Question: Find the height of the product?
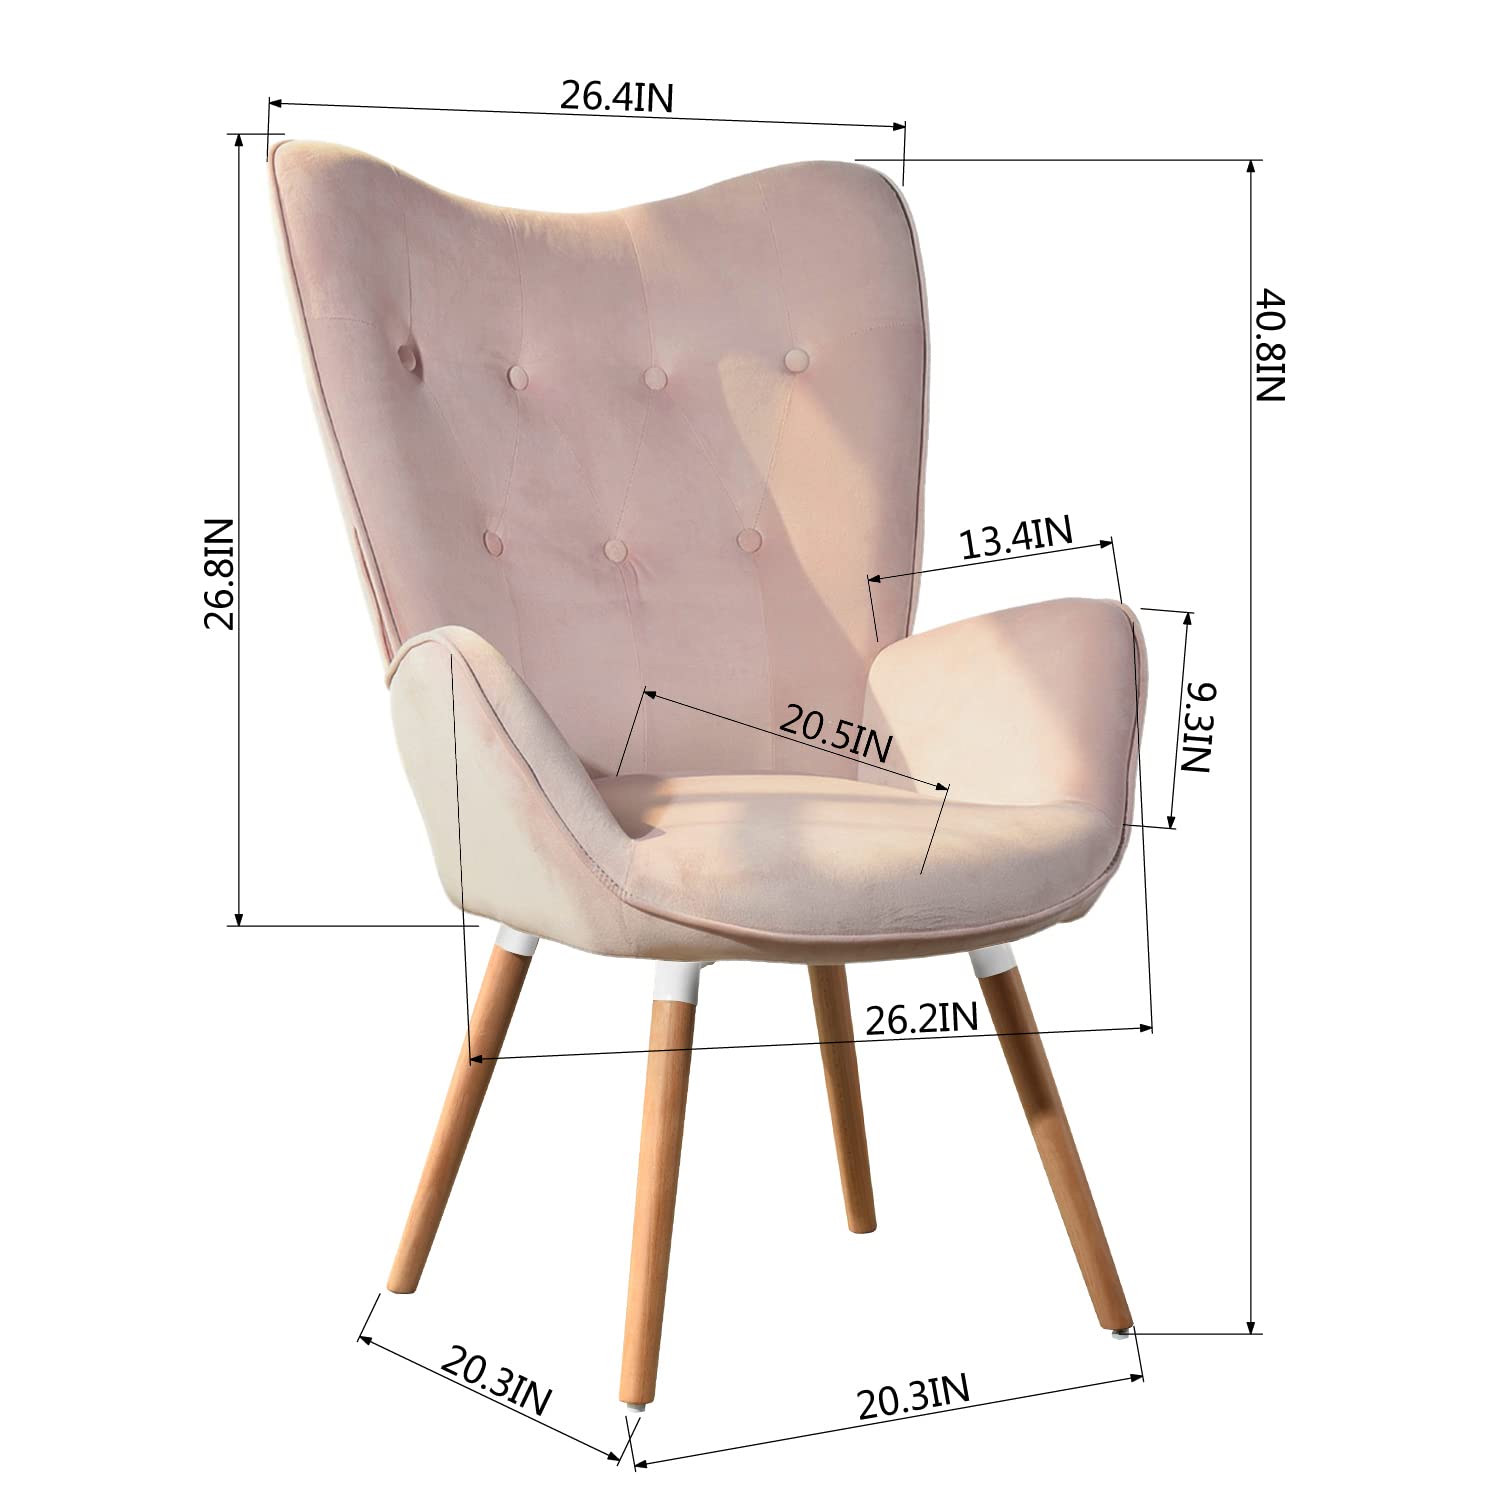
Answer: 26.8 inch